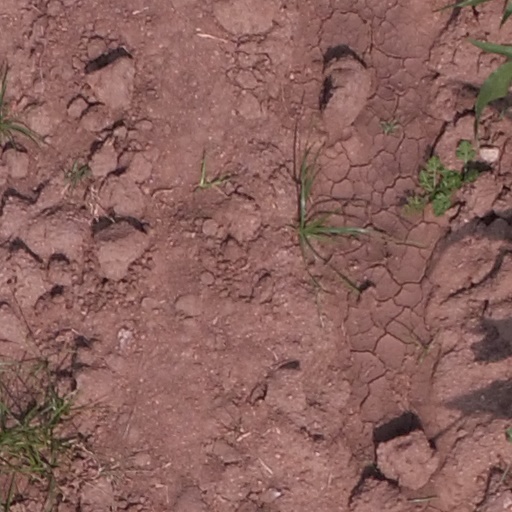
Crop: maize; corn